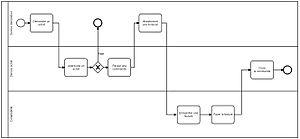
Exemple de schéma BPMN pour un processus d'affaires
Un processus d'affaires, également appelé processus métier ou processus d'entreprise ou processus opérationnel, désigne un ensemble d'activités corrélées ou en interaction qui contribue aux finalités des affaires d'une organisation. Il peut être structuré en procédés d'affaires, c'est-à dire selon ISO 19510 en un ou plusieurs ensembles définis d'activités qui représentent les étapes nécessaires pour atteindre des objectifs relatifs aux affaires, y compris les flux et utilisations d'informations et de ressources.
Business Process Model and Notation, c'est-à-dire « modèle de procédé d'affaire et notation », est une méthode de modélisation de processus d'affaires pour décrire les chaînes de valeur et les activités métier d'une organisation sous forme d'une représentation graphique. Elle constitue la norme internationale ISO/CEI 19510.